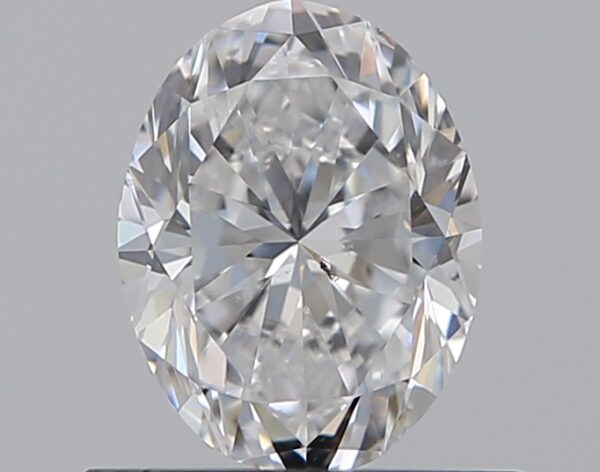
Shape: oval
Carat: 0.7
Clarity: VS2
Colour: D
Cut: GD
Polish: EX
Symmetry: VG
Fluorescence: F
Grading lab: GIA
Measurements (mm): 6.41 x 4.86 x 3.34